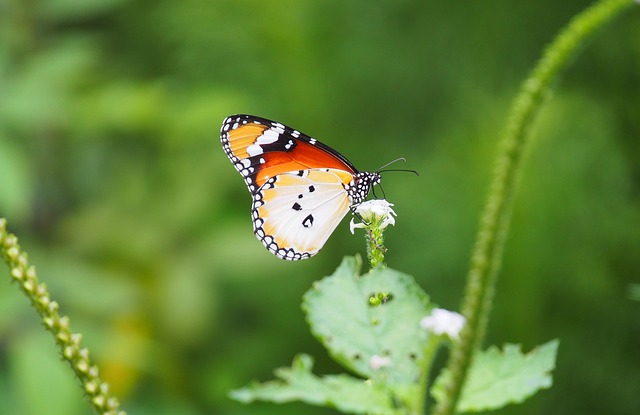
Label: butterfly